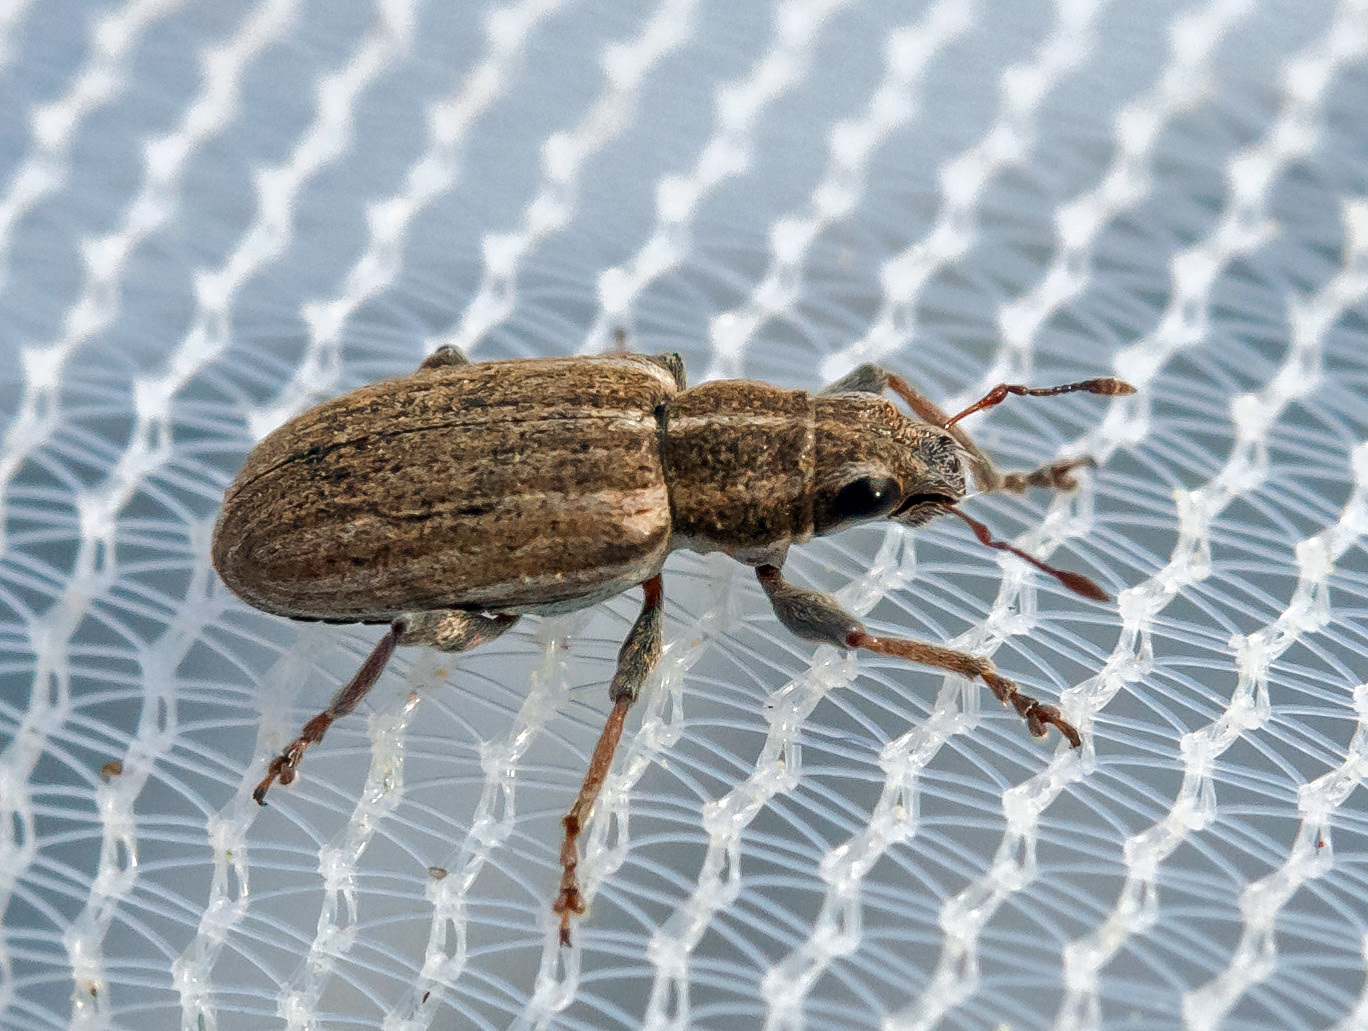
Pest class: pea_leaf_weevil